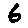
Label: 6